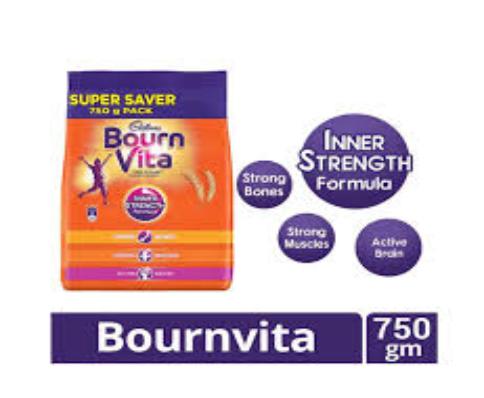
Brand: Bournvita
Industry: Food